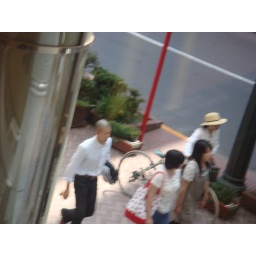
Candid street shot taken from the second floor in Shibuya, Tokyo-Itchome